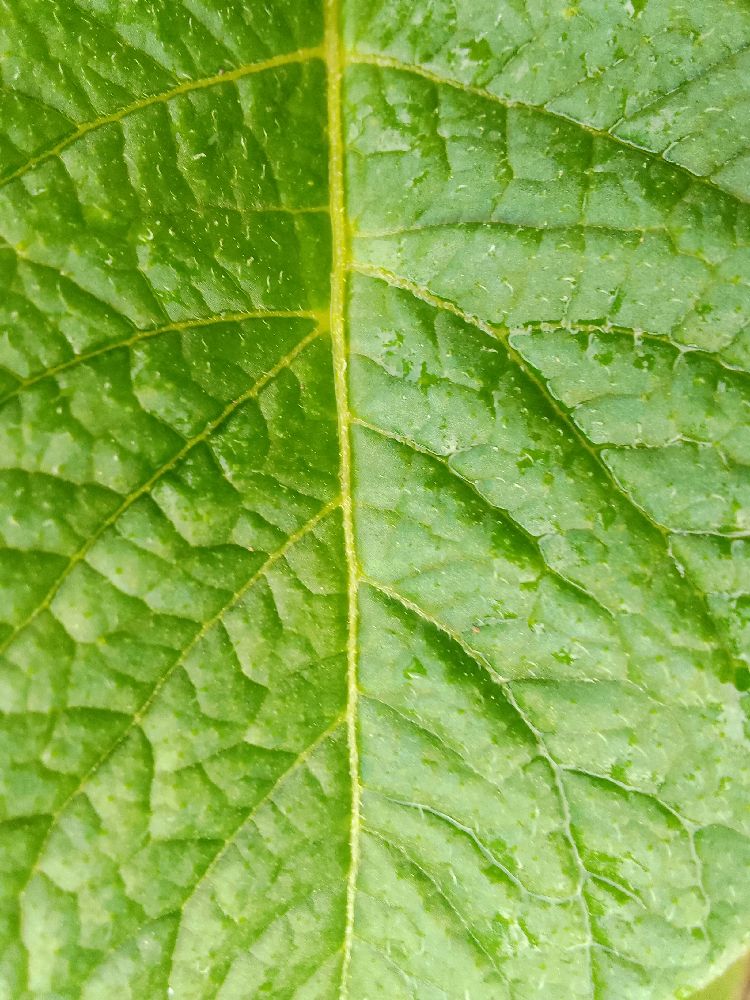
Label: Healthy